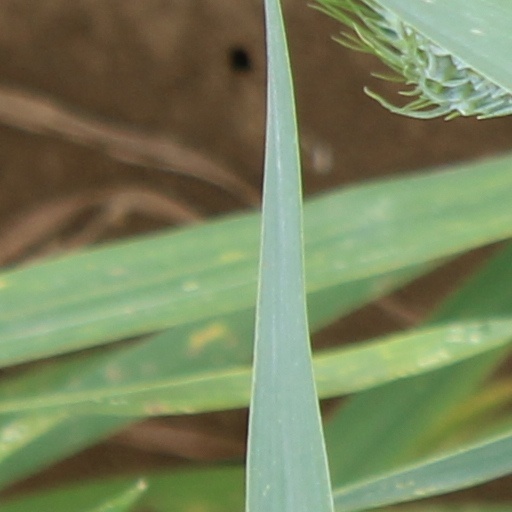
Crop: wheat